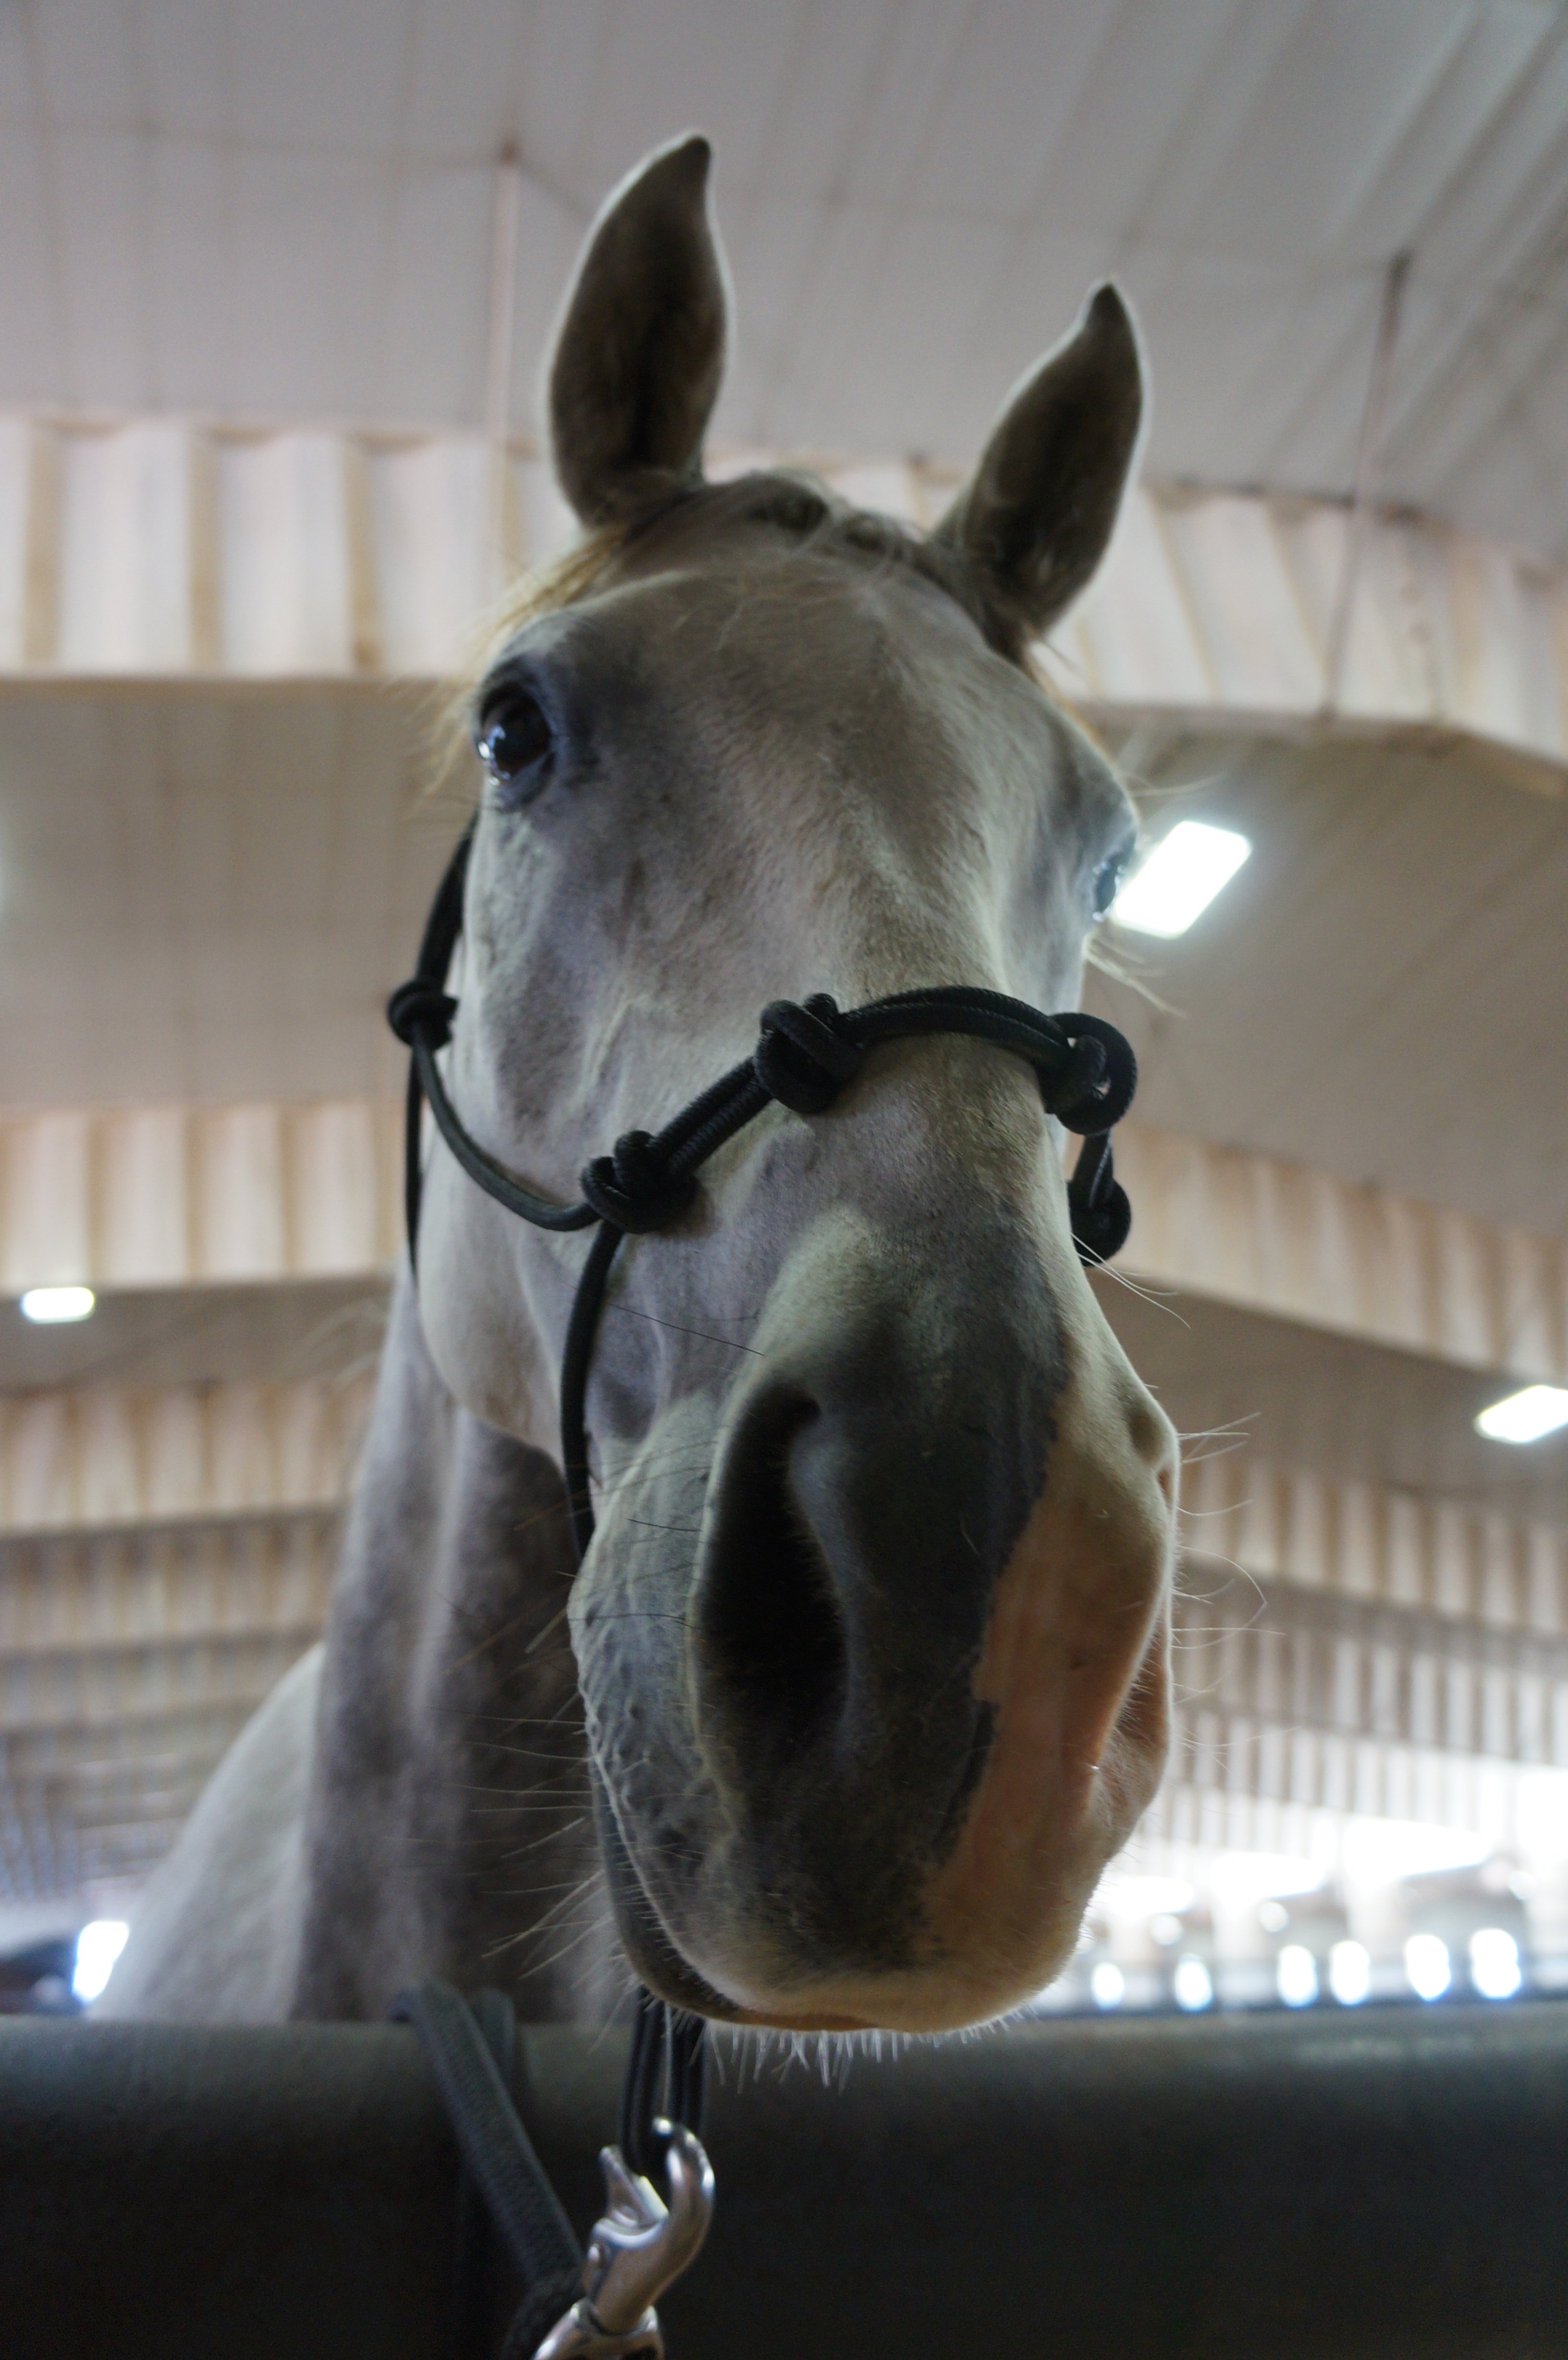
horse, mammal, stallion, mane, bridle, head, curious, halter, pack animal, horse like mammal, nosy